Carlos Del Castillo

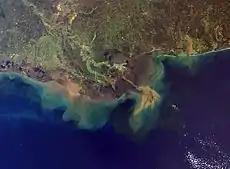
The Mississippi River Delta, showing the sediment plumes from the Mississippi and Atchafalaya Rivers, 2001.

Del Castillo was offered a position at NASA's Stennis Space Center (SSC), in Mississippi. There he worked as a researcher under the direction of Dr. Rick Miller, who led the Earth Systems Science Office. He began working in the Mississippi River plume and in the application of remote sensors to study coastal environments. He co-edited with Dr's. Richard Miller and Brent McKee, "Remote Sensing of the Coastal Environment," a book which provides extensive insight on remote sensing of coastal waters from aircraft and space-based platforms.